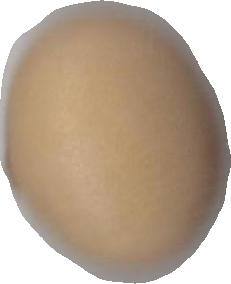
Variety: Anjasmoro